Vehicle registration plate

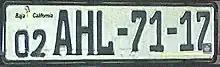
Baja Californian Euro-style registration plate (unofficial)

Greenlandic vehicle registration plates normally have two letters and five digits. The combination is simply a serial and has no connection with a geographic location, but the digits have a number series based on vehicle type.